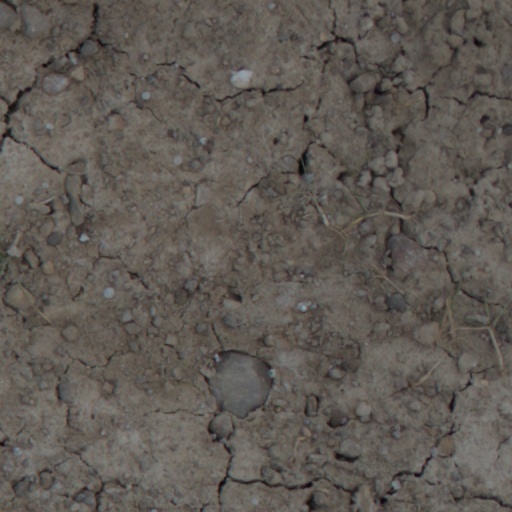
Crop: wheat